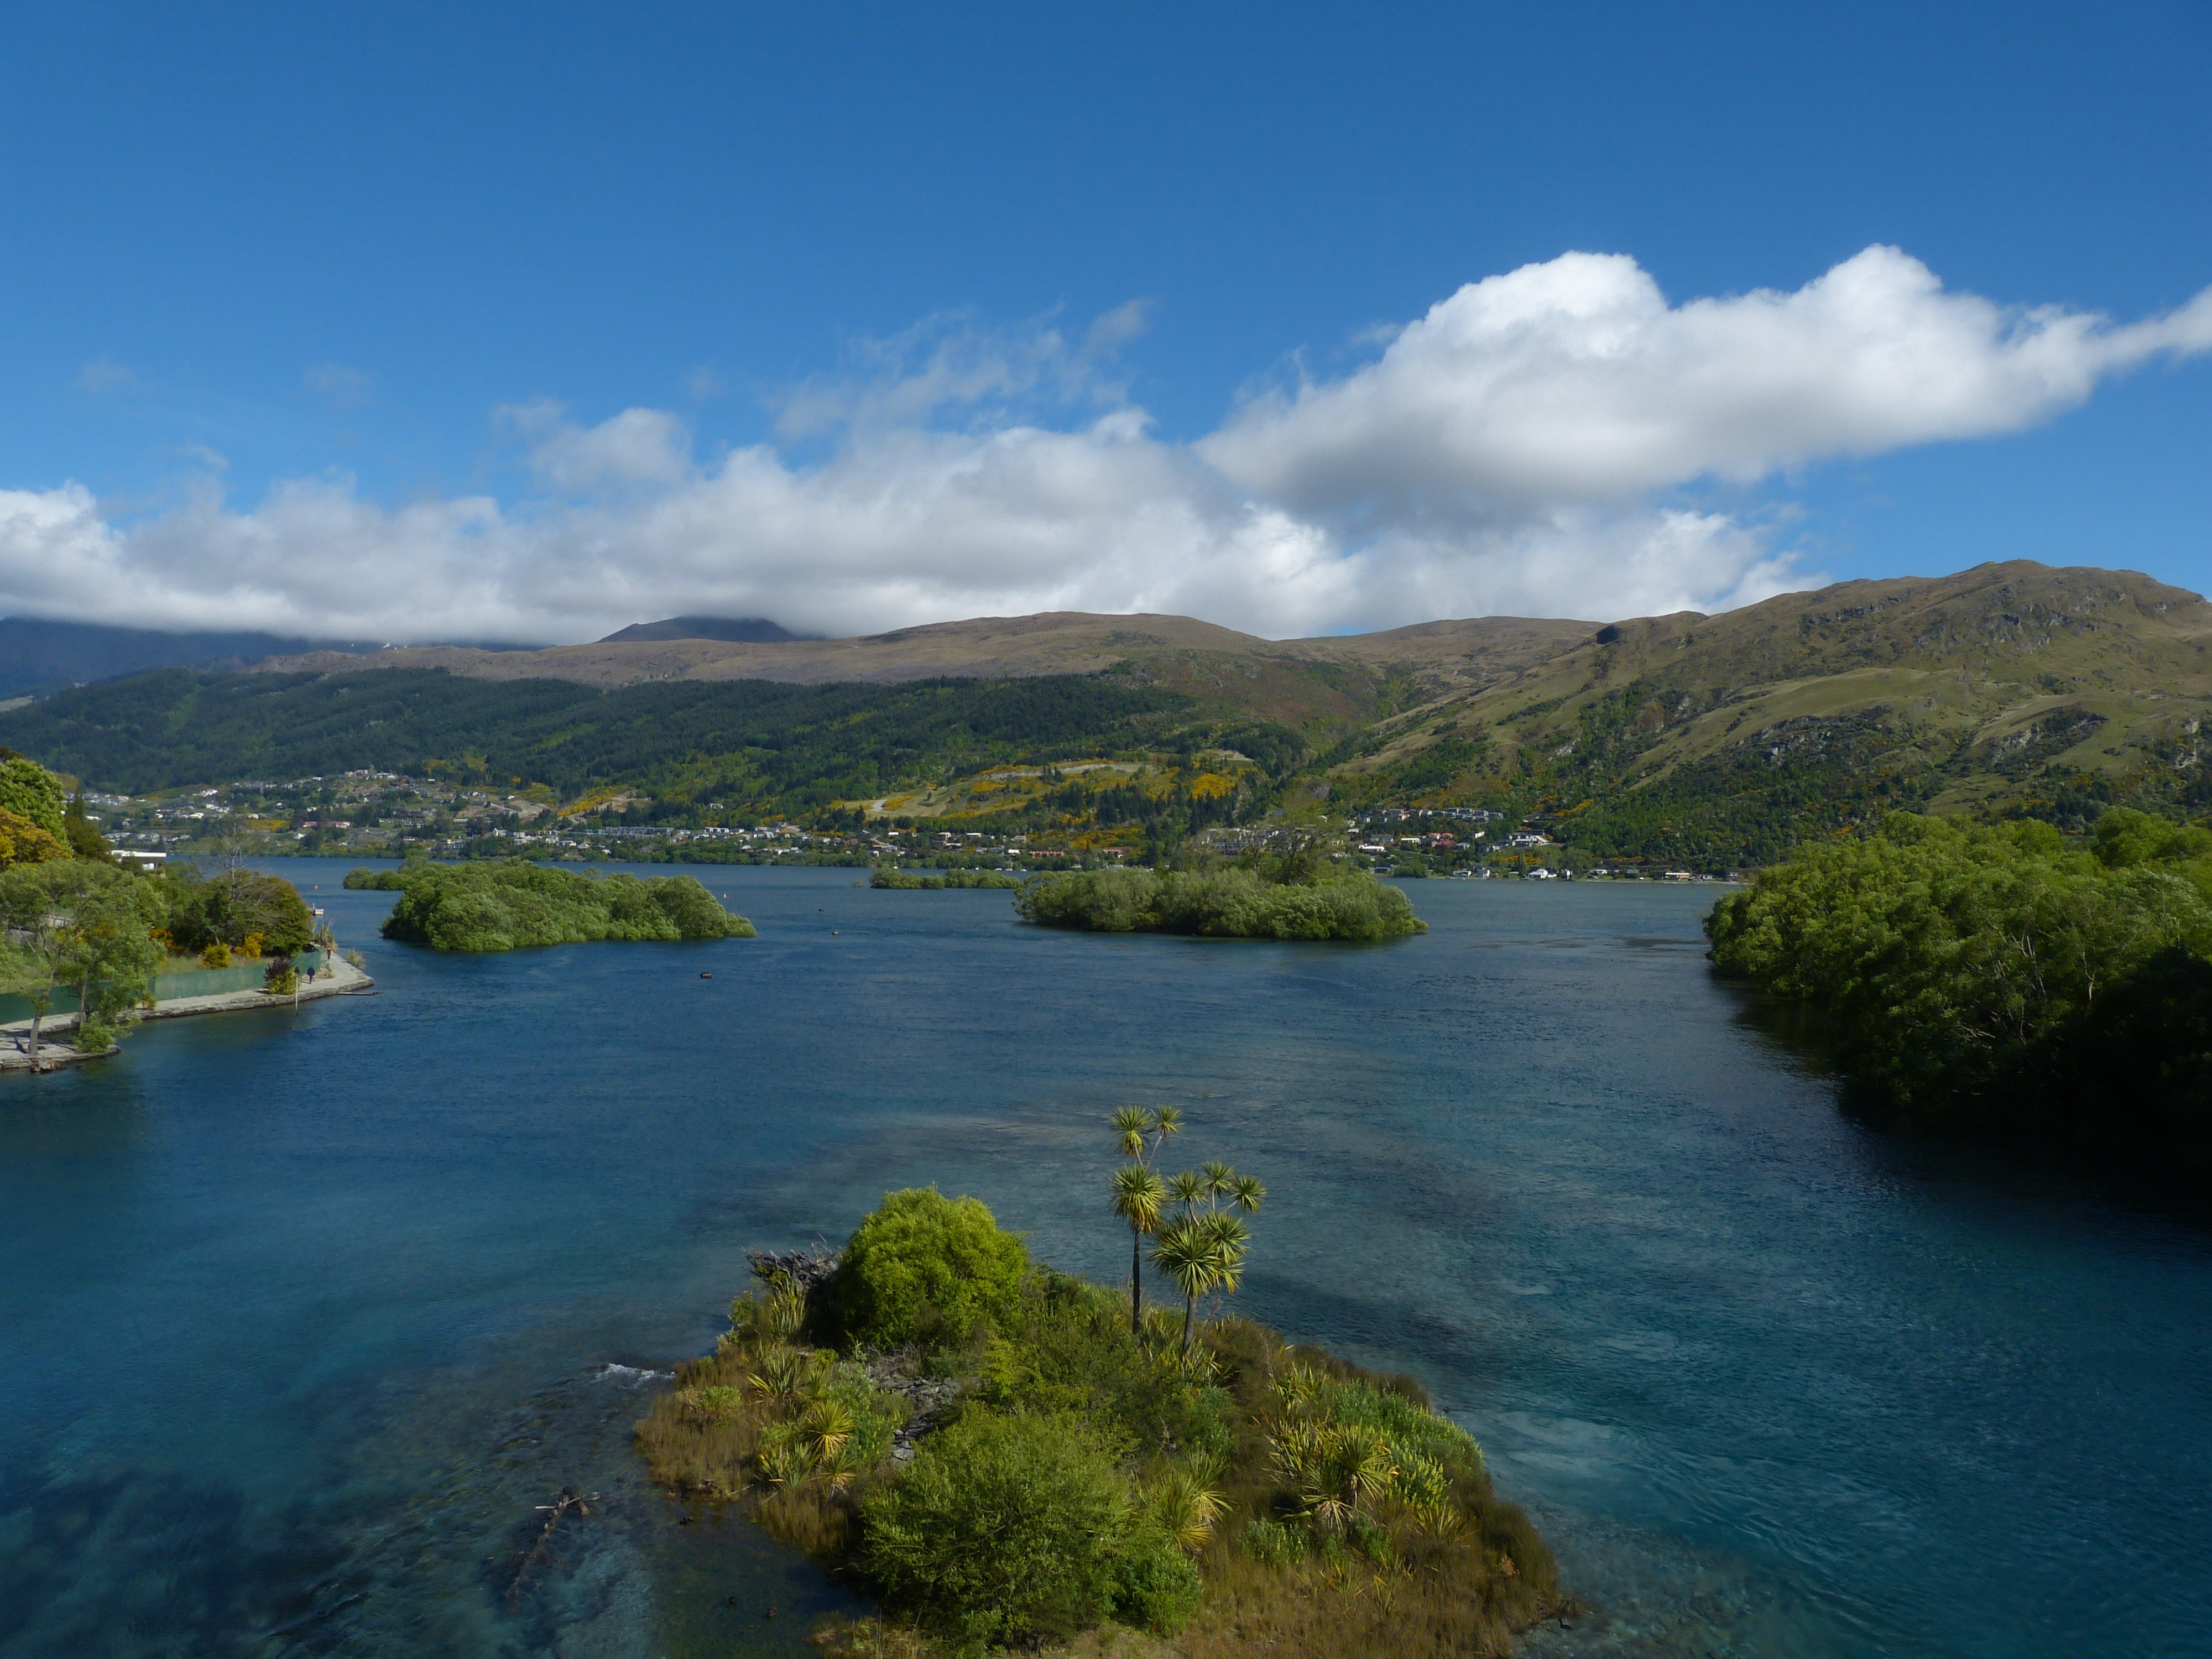
landscape, sea, coast, water, nature, mountain, cloud, hill, lake, river, reflection, holiday, bay, island, fjord, reservoir, tourism, highland, body of water, clouds, mountains, new zealand, queenstown, loch, landform, south island, geographical feature